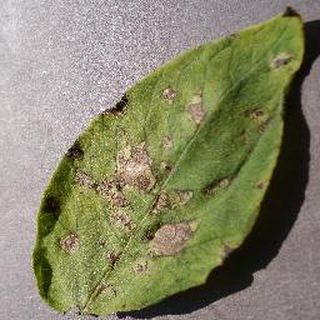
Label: potato_early_blight